RIM-7 Sea Sparrow

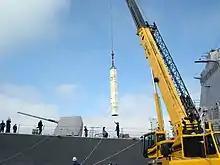
Evolved Sea Sparrow being lowered into VLS tube

The NSPO also used the M series upgrade as an opportunity to upgrade the system to allow it to be launched from a Vertical Launching System (VLS). This modification uses the "Jet Vane Control" (JVC) package that is added to the bottom of the missile. On launch, a small engine in the JVC boosts the missile up above the launching ship, then uses vanes positioned in its own exhaust to quickly slew the missile into the proper alignment with the target, which is fed to the JVC during launch. As far as the Sea Sparrow is concerned, there is no difference between being launched directly from a trainable launcher or using JVC, in both cases the missile becomes active looking directly at the target.